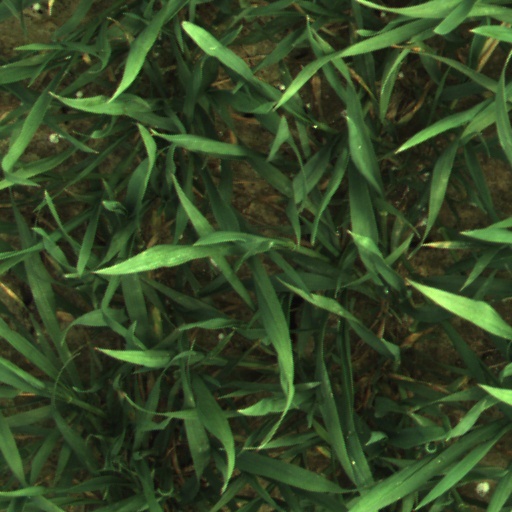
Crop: wheat